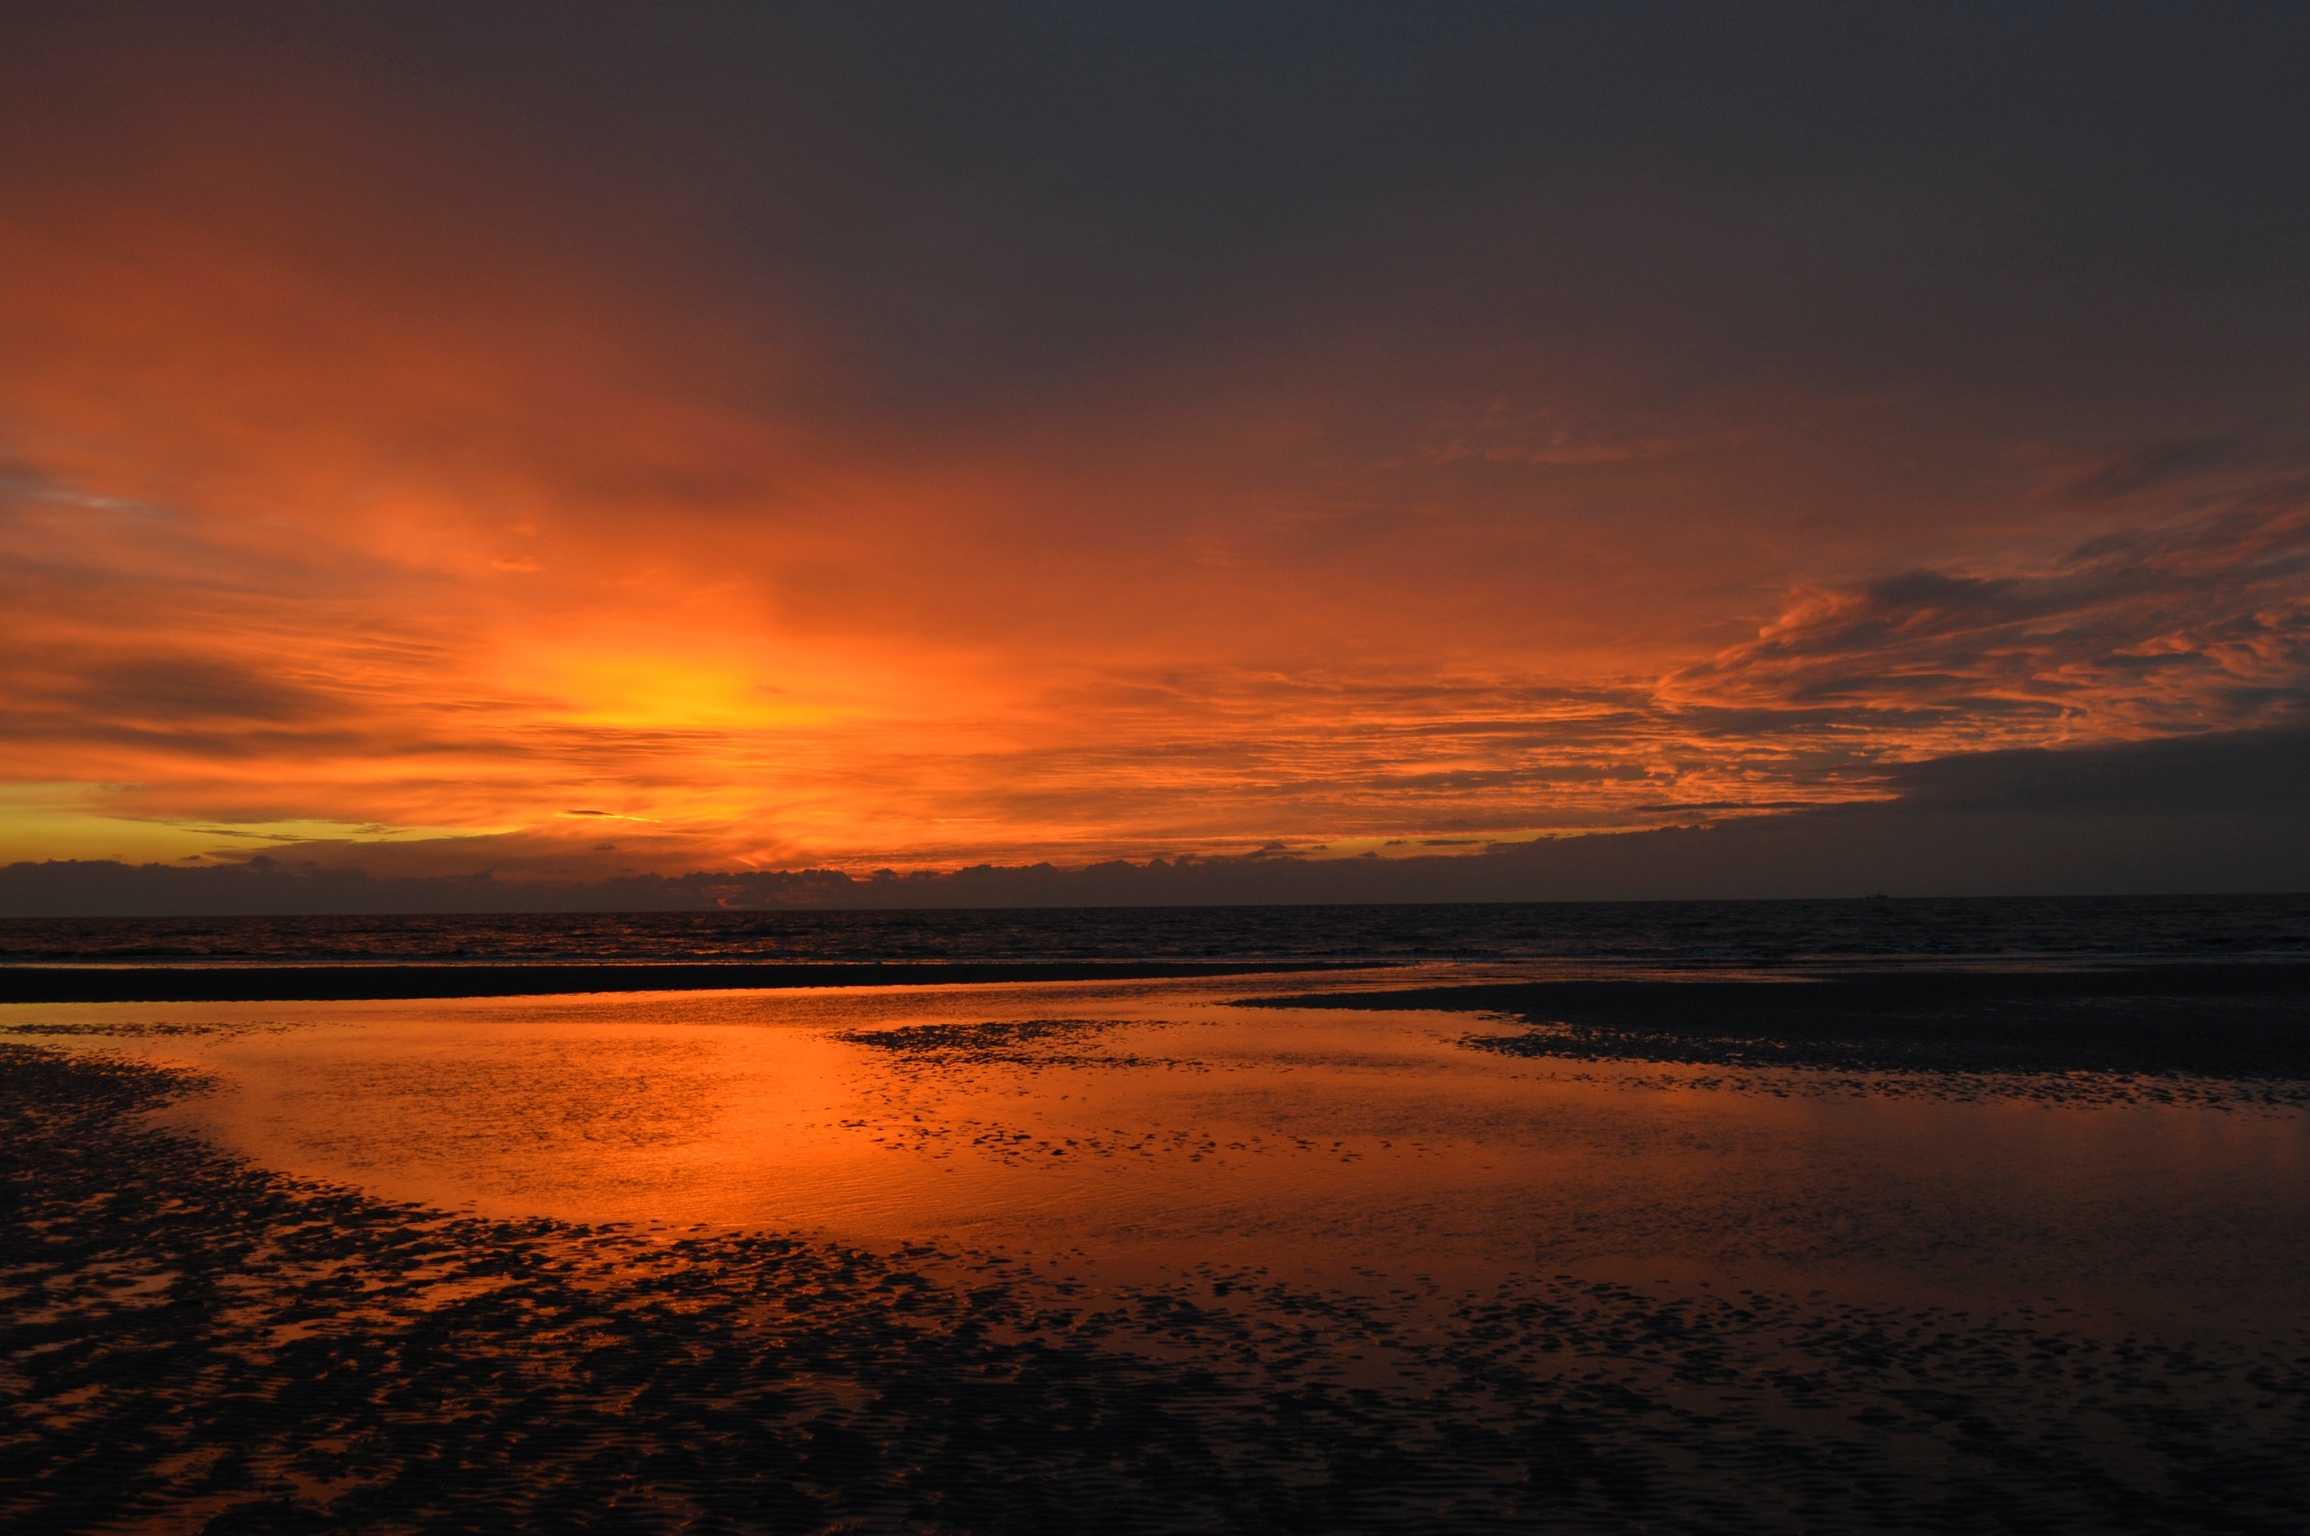
beach, sea, coast, ocean, horizon, cloud, sky, sun, sunrise, sunset, morning, dawn, atmosphere, dusk, evening, orange, reflection, color, clouds, loch, north sea, abendstimmung, afterglow, evening sky, sun and sea, by the sea, red sky at morning